Contessa (TV series)

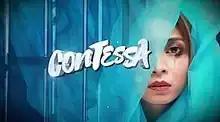
Title card

Contessa is a 2018 Philippine television drama thriller series broadcast by GMA Network. Directed by Albert Langitan, it stars Glaiza de Castro in the title role. It premiered on March 19, 2018, on the network's Afternoon Prime and Sabado Star Power sa Hapon line up. The series concluded on September 8, 2018, with a total of 147 episodes.